Swedish Security Service

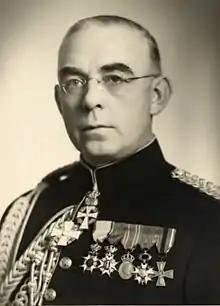
Lt Col Adlercreutz, credited with the formation of the General Security Service in 1938

The origins of the Swedish Security Service is often linked to the establishment of a special police bureau during the First World War in 1914, which reported directly to the General Staff, predecessor of the Office for the Supreme Commander of the Armed Forces. The bureau's main mission was protecting national security (e.g. counter-espionage), and its first chief was Captain Erik af Edholm. Operations shut down after the end of the war in 1918, although some intelligence activities carried on at the Stockholm police, managed by a small group of approximately ten police officers led by Chief Superintendent Eric Hallgren, who later was to become the first chief of the General Security Service. Operations were mainly focused on monitoring communists from the start of the war until the early 1930s when the service also began to focus on Nazis.